It Takes a Lunatic

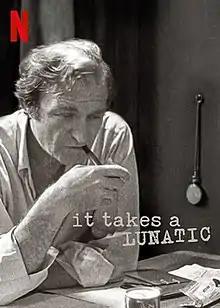
Film poster

It Takes a Lunatic is a 2019 documentary film directed by Billy Lyons, Kim Ferraro and Seth Isler and starring Alec Baldwin, André Bishop and Michael Douglas. The premise revolves around Wynn Handman, the Artistic Director of The American Place Theatre.